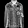
Label: Coat